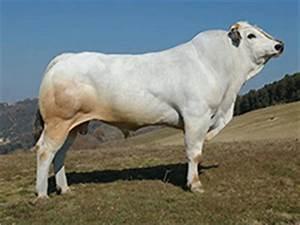
cow